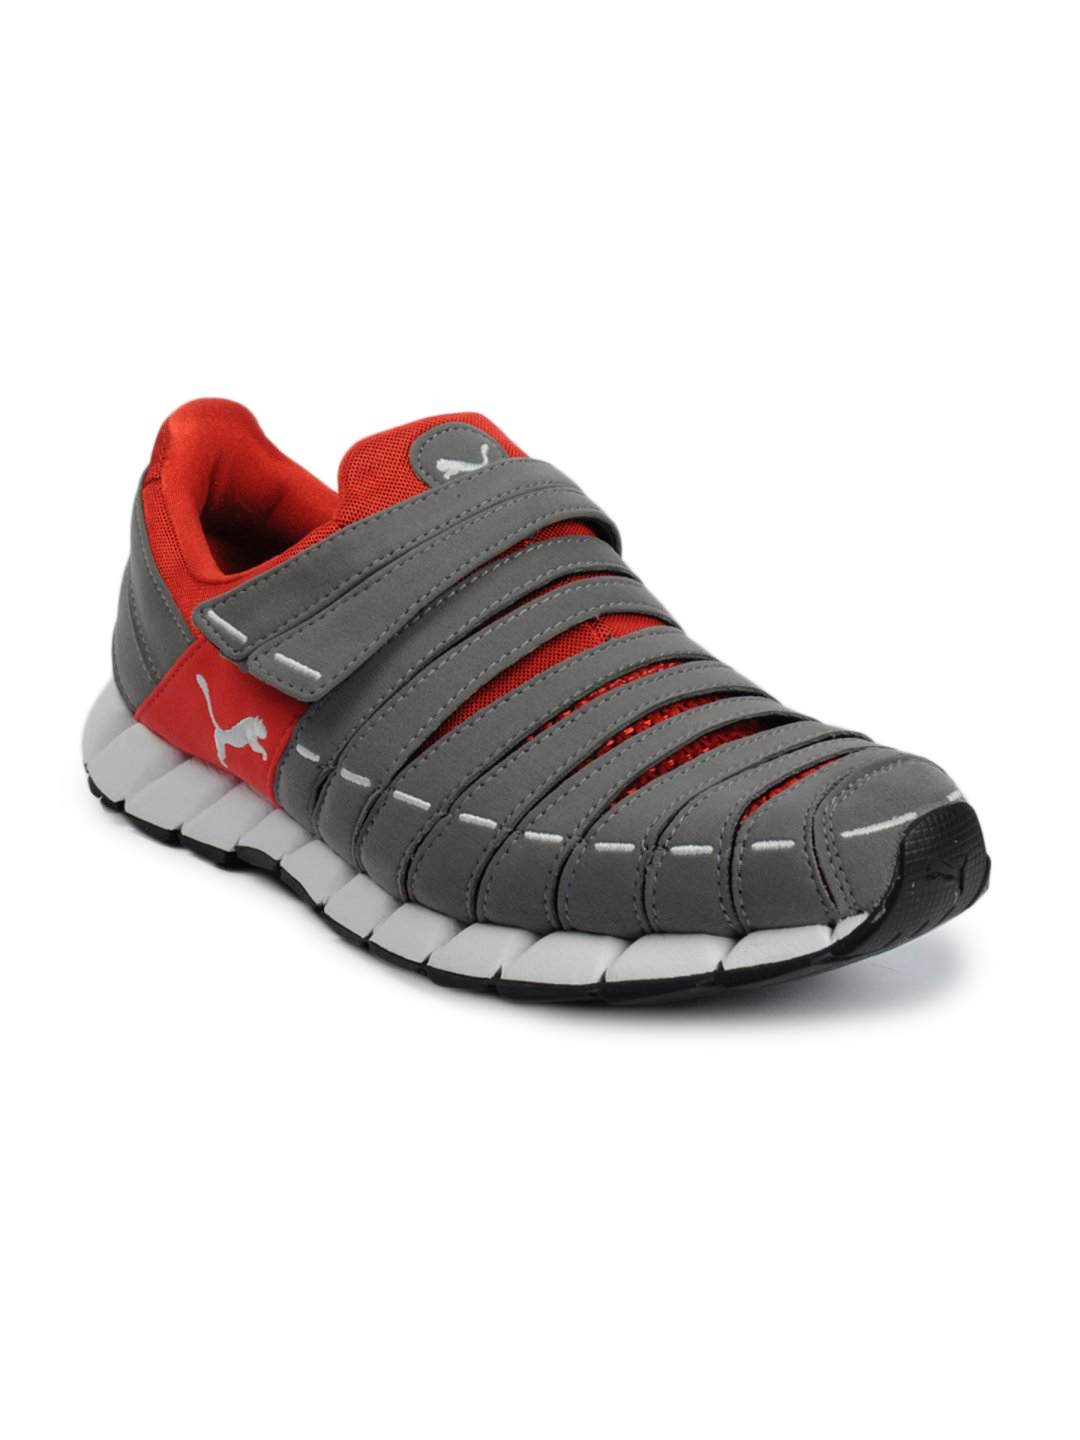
Puma Men Osu NM Grey Casual Shoes
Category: Footwear / Shoes / Casual Shoes
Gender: Men
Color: Grey
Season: Fall 2011
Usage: Casual